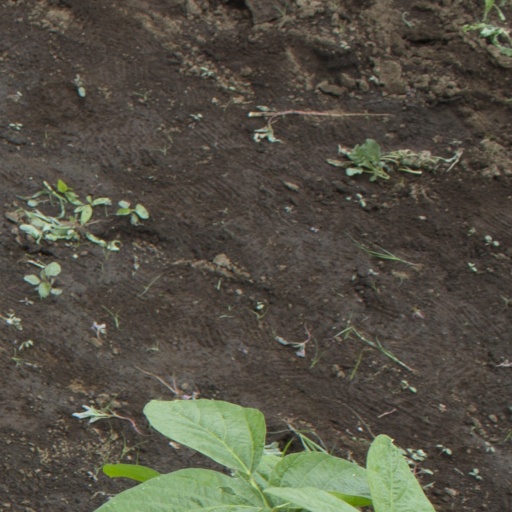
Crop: soybean